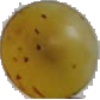
Label: white_grape